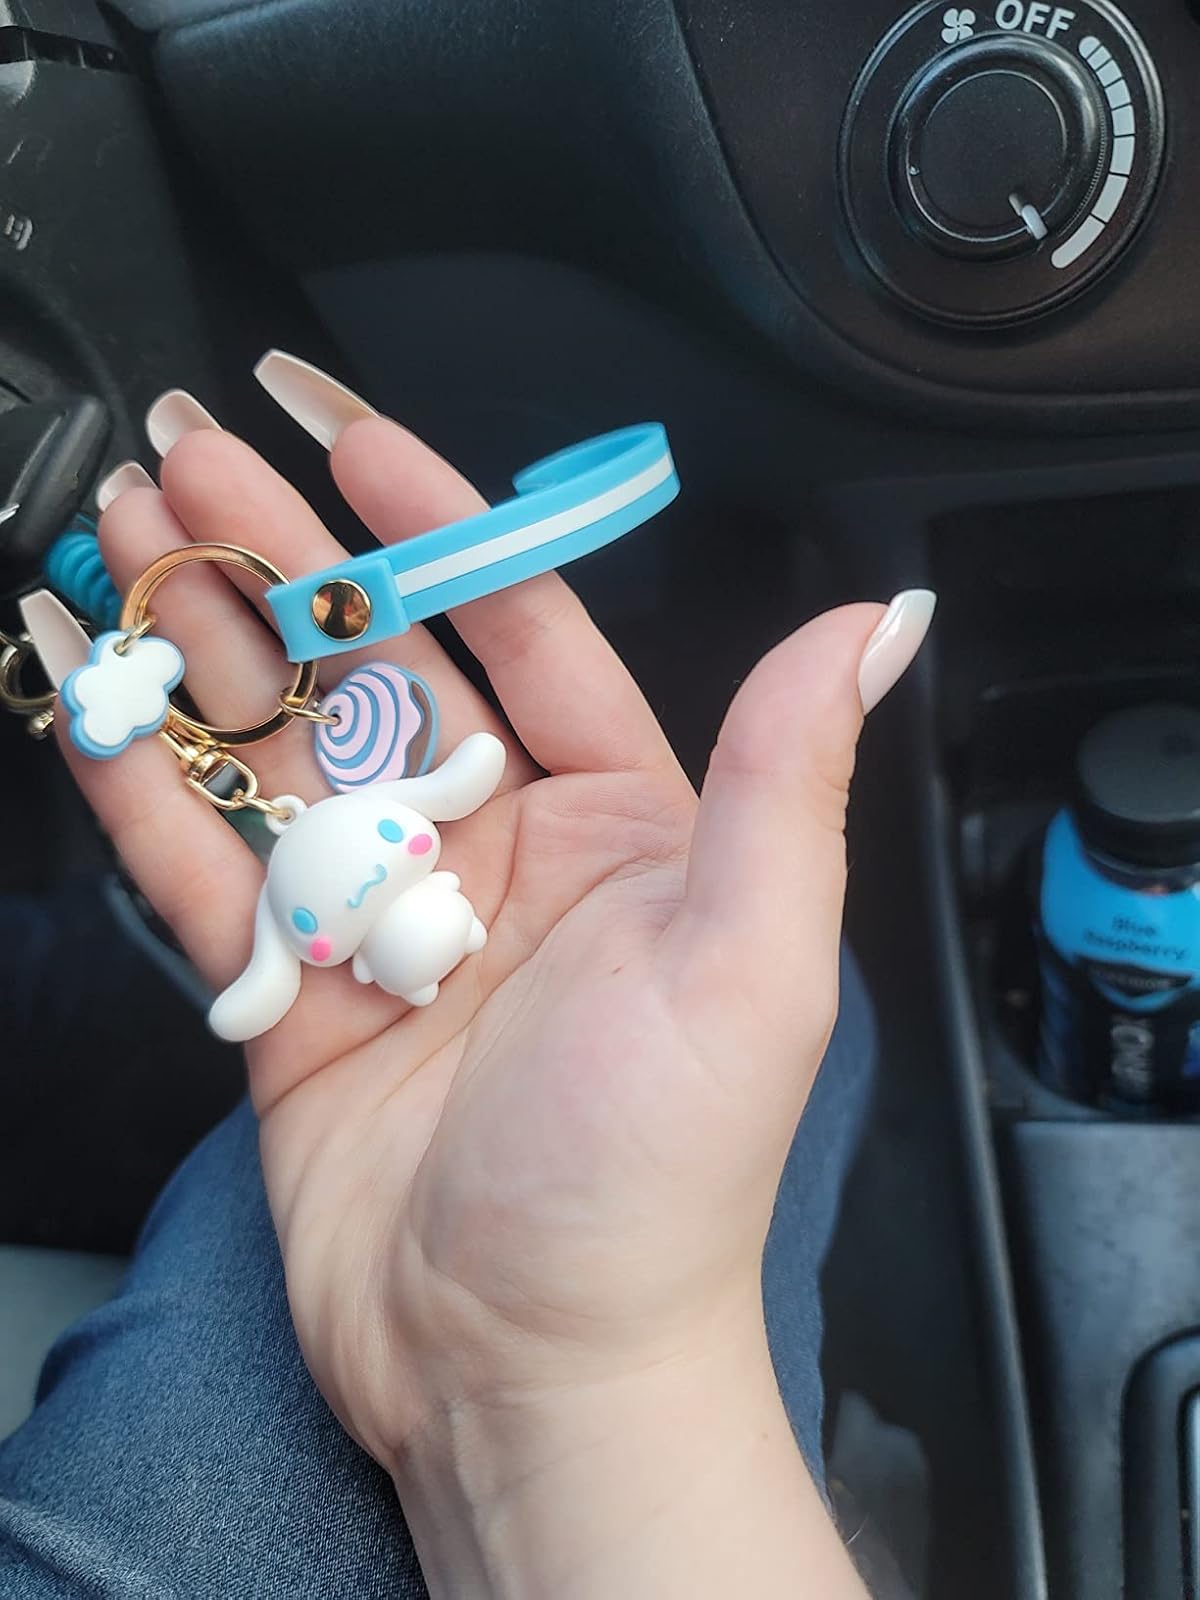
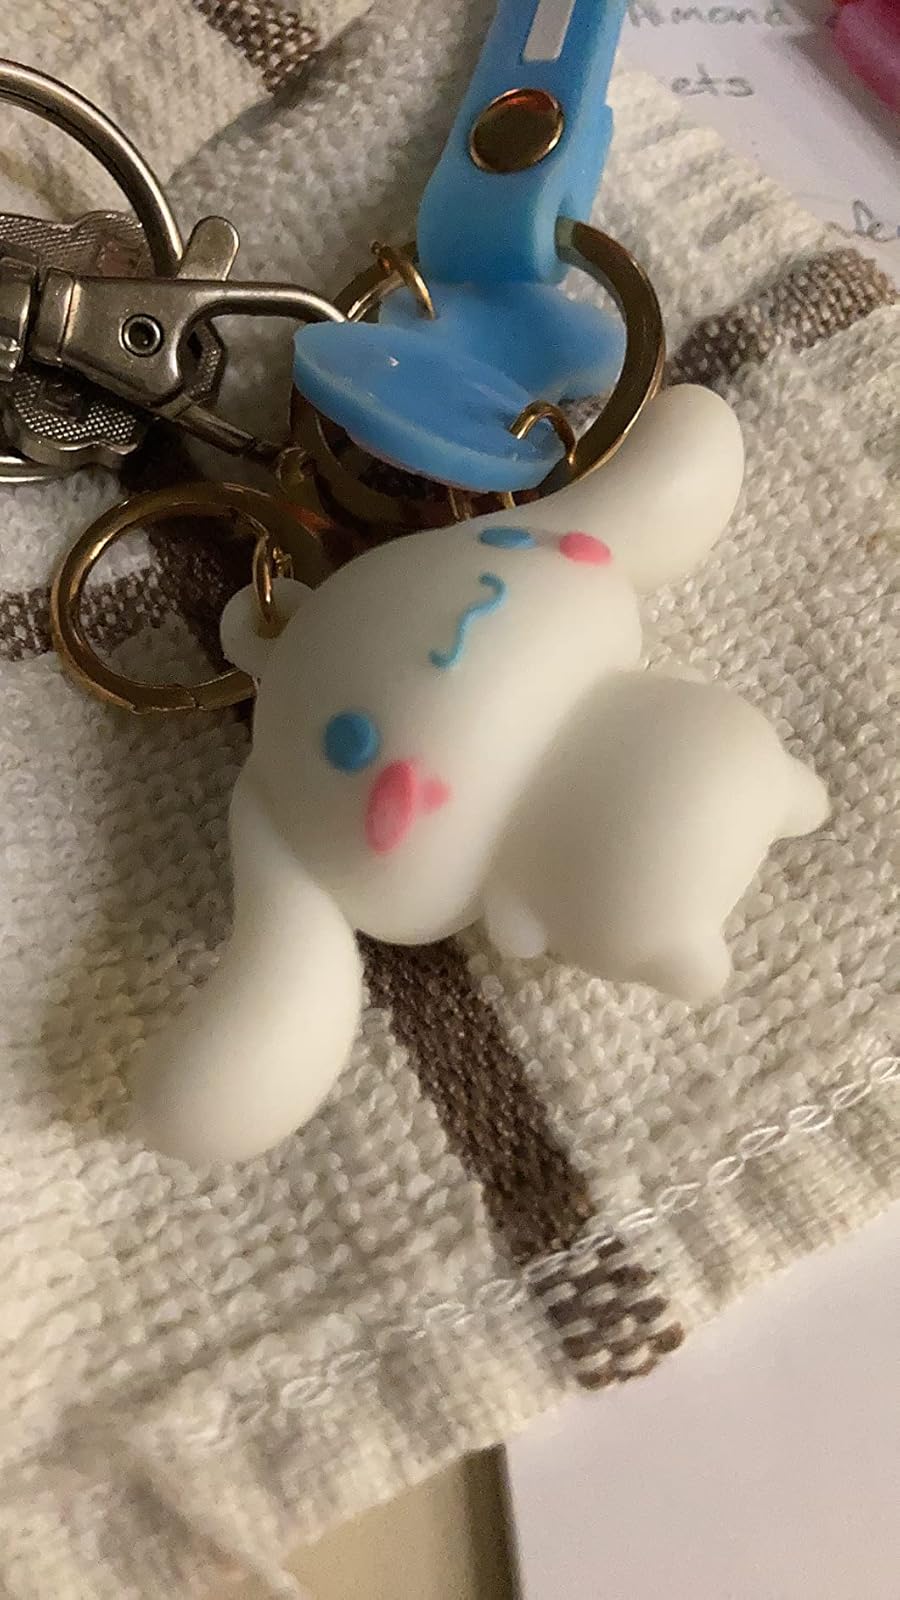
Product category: accessories_keychain
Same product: yes